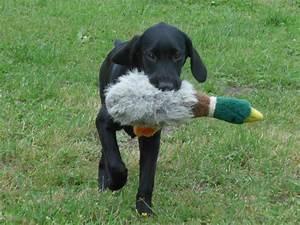
dog